Mosėdis

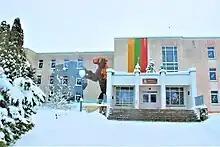
Mosėdis High School

Mosėdis is a small town in Samogitia, northwestern Lithuania in Klaipėda County and Skuodas district. Mosėdis is mostly known for its Rare Stones Museum. The museum and its impressive outdoor collection were started by Vaclovas Intas and have since expanded all over the town.